Fergushill

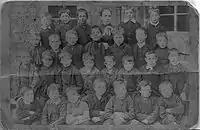
Pupils in front of Fergushill School. Date unknown.

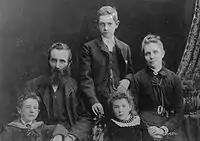
The Montgomery family of Fergushill miners village.

Saugh Trees cottage sits close to the old waggonway bridge and a cottage by the unusual name of 'Redboiler' used to sit road junction up to Seven Acres. Red Boiler had a number of large metal boiler vessels, used for steam generation at the coal mines, that were brought down from the mines for cleaning and scouring at this site.